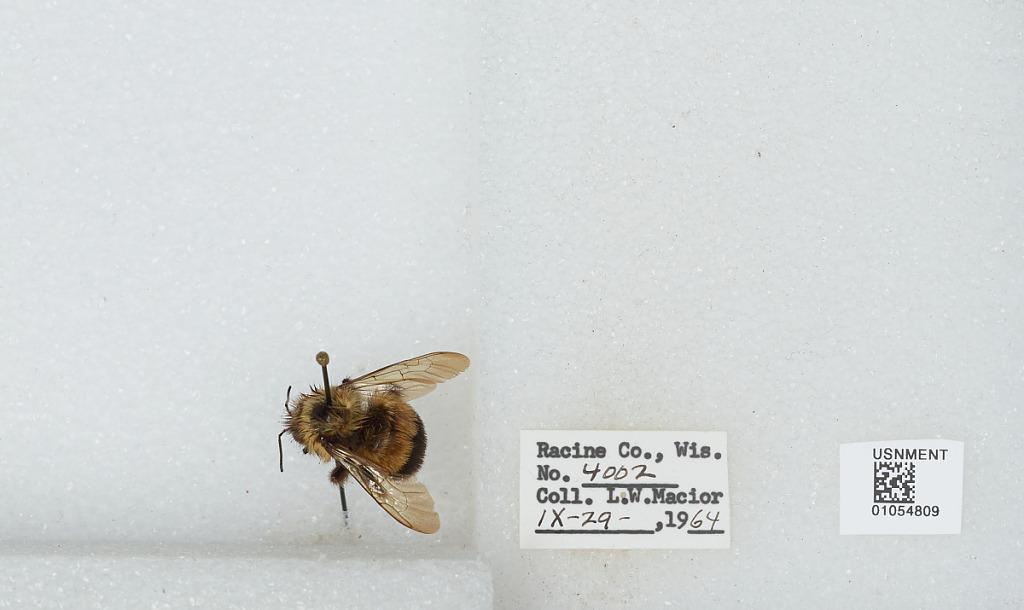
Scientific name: Bombus (Bombus) affinis Cresson
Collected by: L. Macior
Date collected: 1964-9-29
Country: United States
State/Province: Wisconsin
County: Racine
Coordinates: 42.78, -87.76